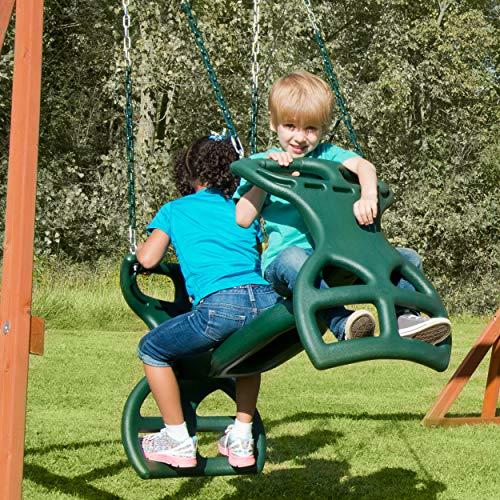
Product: Gorilla Playsets 04-0037-G Dual Ride Glider Back-to-Back Tandem Swing, Green, Green Plastic Coated Chains, Multi-Child Swing
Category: Toys & Games | Sports & Outdoor Play | Play Sets & Playground Equipment | Play Set Attachments | Swings
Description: Easily mounts to most swing sets.
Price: $77.30
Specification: ProductDimensions:38x16x24inches|ItemWeight:12pounds|ShippingWeight:15pounds(Viewshippingratesandpolicies)|ASIN:B07V3DVQNS|Itemmodelnumber:04-0037-G|Manufacturerrecommendedage:36months-11years